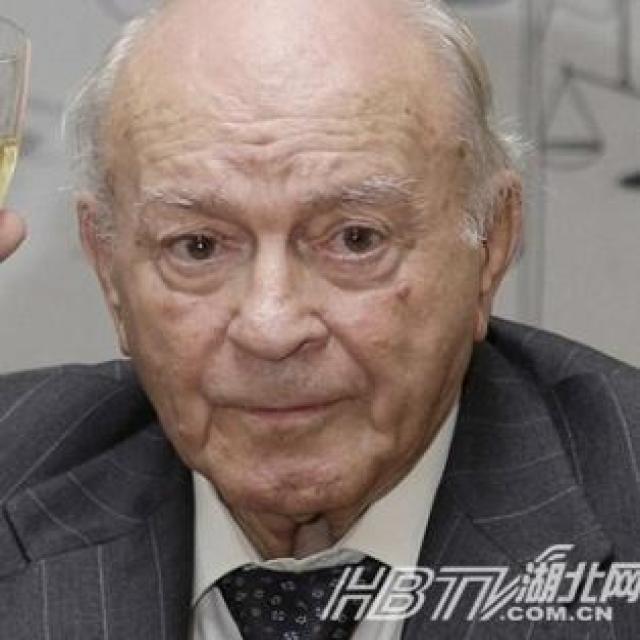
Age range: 65+